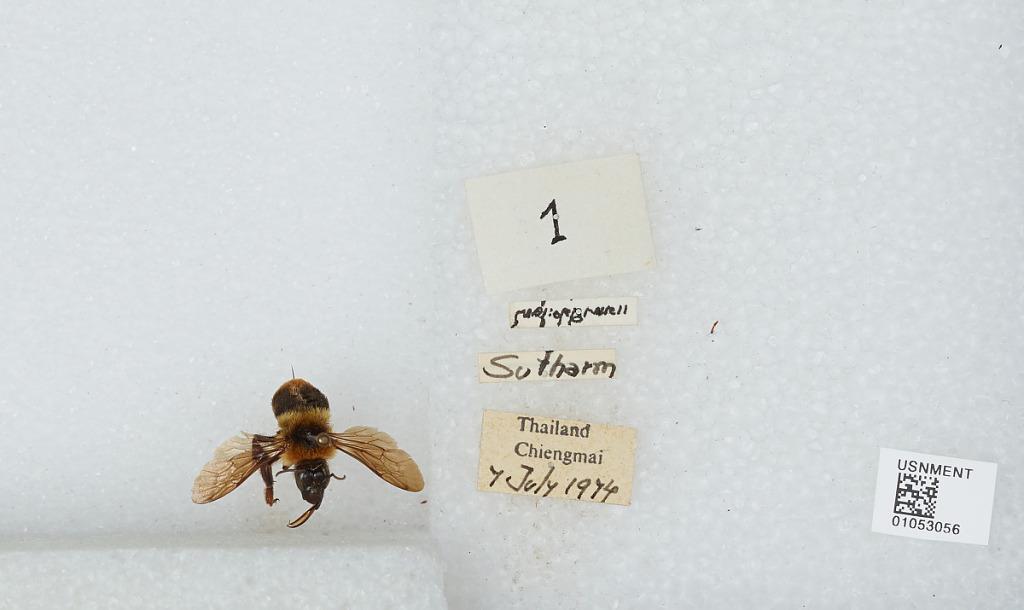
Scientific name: Bombus sp.
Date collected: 1944-7-4
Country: Thailand
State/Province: Chiang Mai
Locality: Thailand Chiengmai